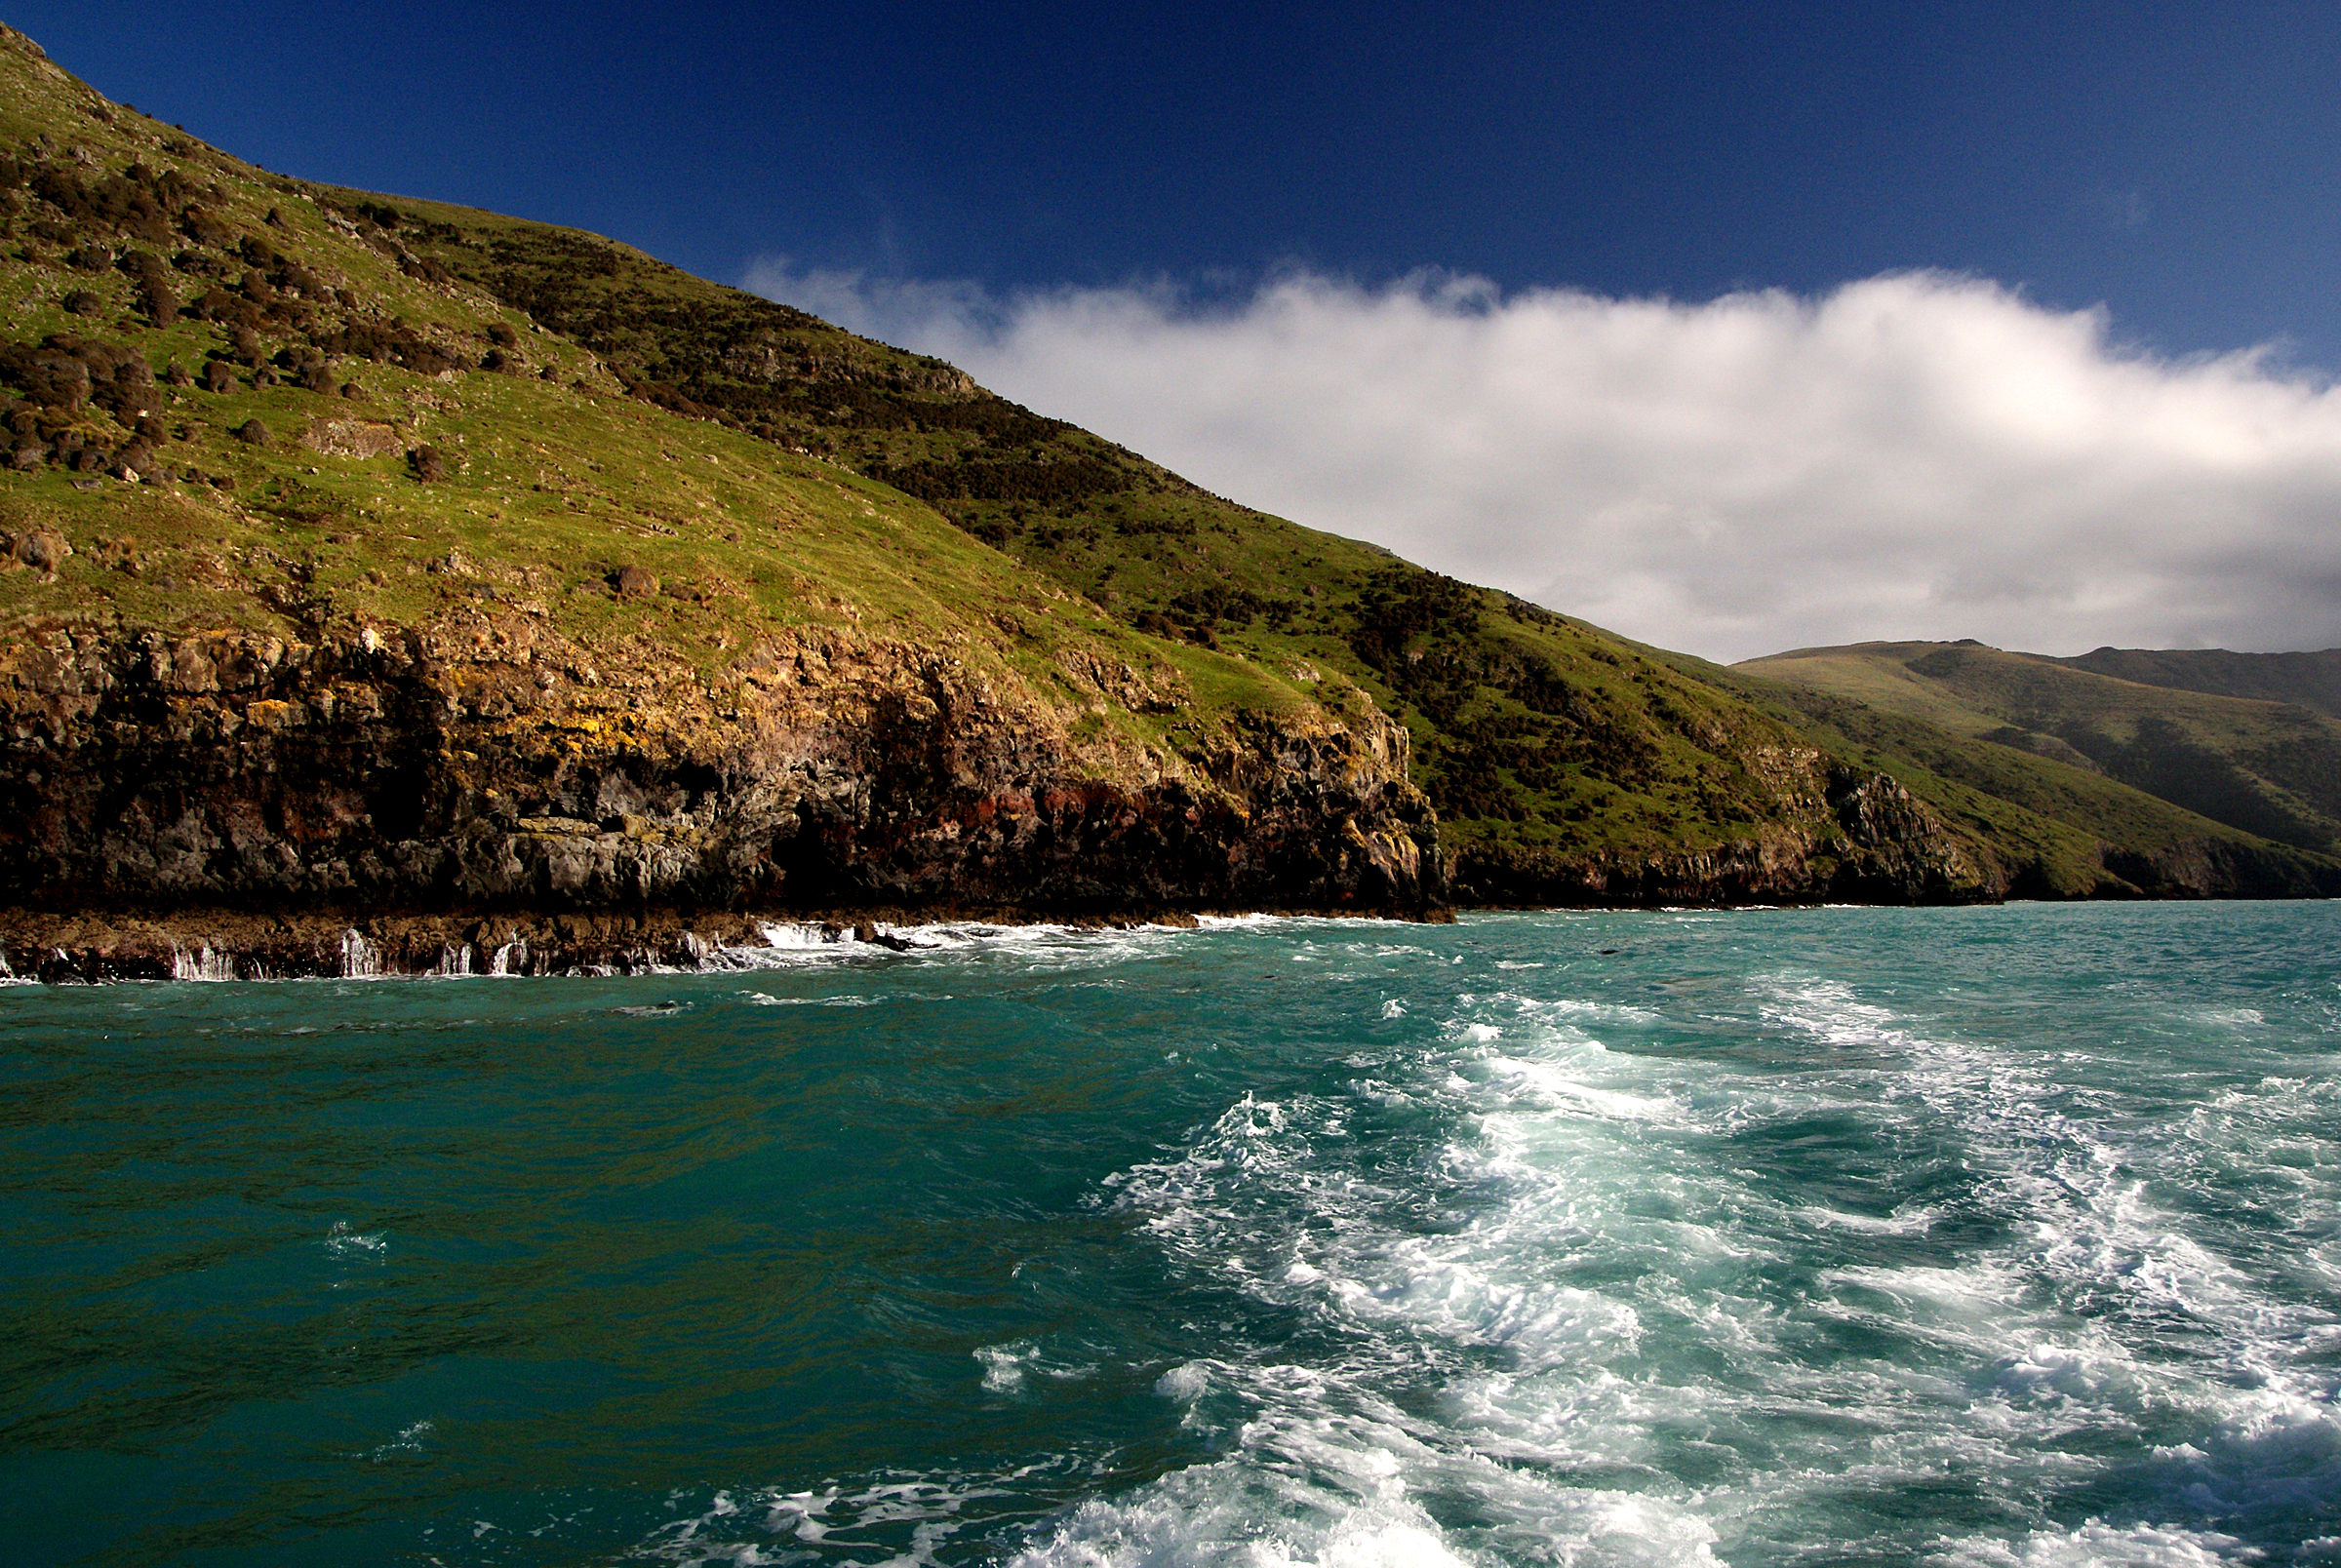
beach, sea, coast, water, ocean, mountain, shore, wave, cliff, cove, vehicle, bay, terrain, body of water, newzealand, canterbury, akaroa, seacliffs, boatride, loch, cape, landform, k itahum ori, longharbour, geographical feature